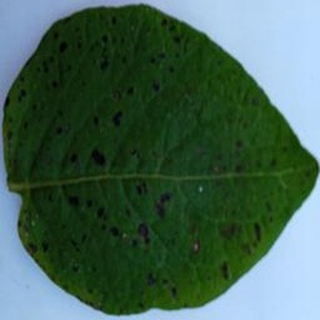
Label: potato_early_blight